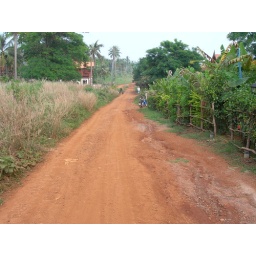
This was the road to our lovely house in which we stayed.